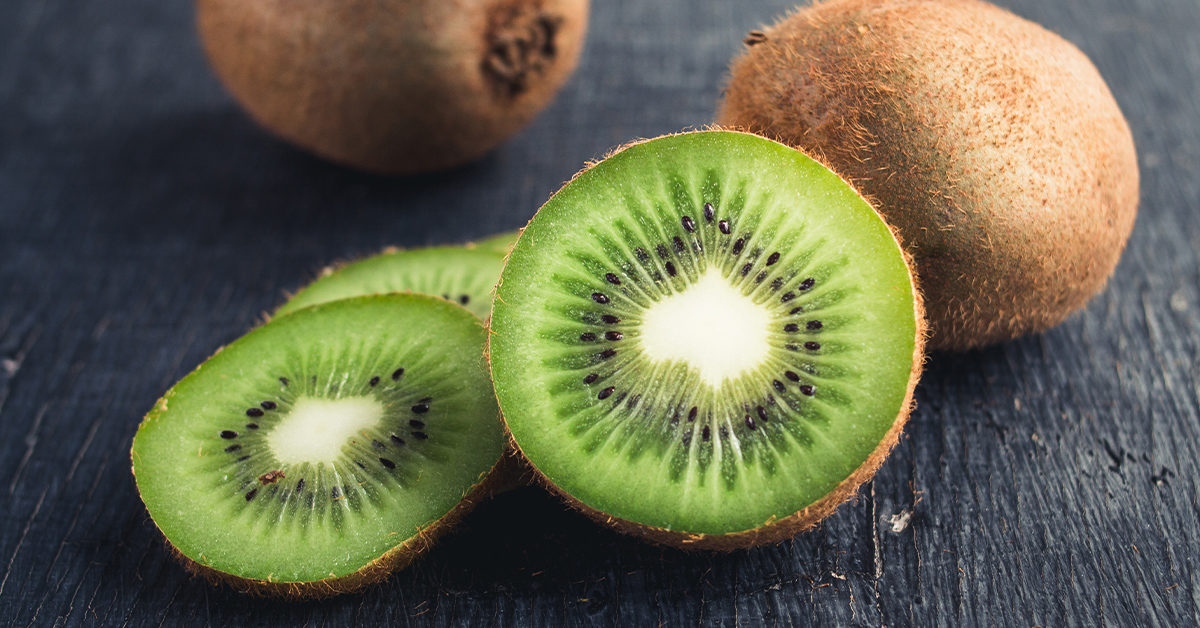
Label: Kiwi